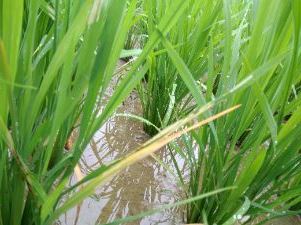
Disease: Tungro